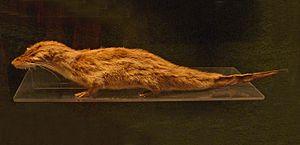
Potamogale velox, mâle, Cameroun, 1904, au Musée zoologique de Strasbourg
Paul Belloni Du Chaillu, né le 31 juillet 1831 à Saint-Denis et mort le 30 avril 1903 à Saint-Pétersbourg, est un explorateur et naturaliste franco-américain.